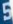
Number: 5